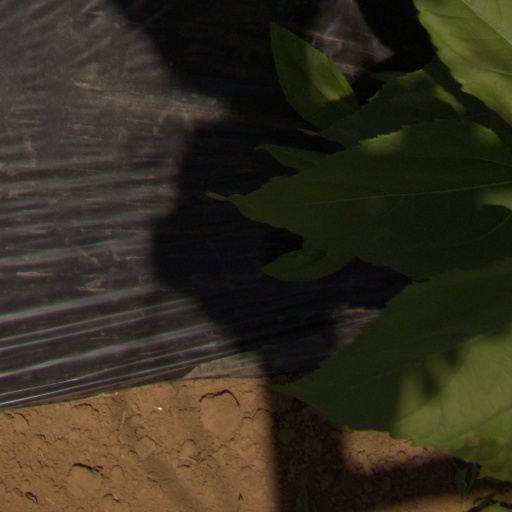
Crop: Jerusalem artichoke